Shale gas by country

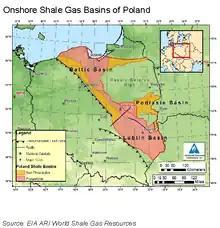
Potential shale gas basins in Poland (US EIA, 2011)

2011 estimates by the US Department of Energy in 2011 pegged out Polish shale reserves as the largest in Europe. The authors of the report calculated that Poland had reserves of about 22.45 trillion cubic meters of shale gas, of which 5.30 trillion cubic meters was recoverable. Most of the shale gas about 3.66 trillion cubic meters is in the Baltic Sea Basin, about 1.25 trillion cubic meters within the region of Lublin province, followed by 0.4 trillion cubic meters in the Podlaskie province. 2012 estimates by the Polish Geological Institute put recoverable reserves at only around 350–750 billion cubic meters, and a 2012 assessment by the U.S. Geological Survey estimated 38.09 billion cubic meters of recoverable gas. The reduced estimates, slow rate of exploration, legal and regulatory wrangling, and challenging geology saw most major companies, including ExxonMobil, Marathon Oil, Eni, and Talisman Energy, pull out of the country. In 2014 Reuters reported that Chevron and ConocoPhillips are the only two major international companies left.